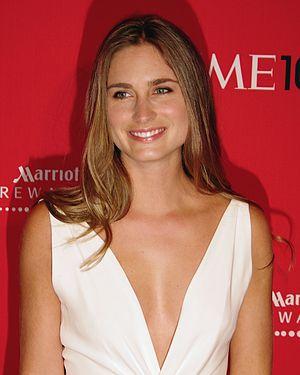
Lauren Bush, née le 25 juin 1984, est un mannequin américain, fille de Neil Bush et Sharon Bush, nièce du Président George W. Bush et petite-fille de George H. W. Bush.